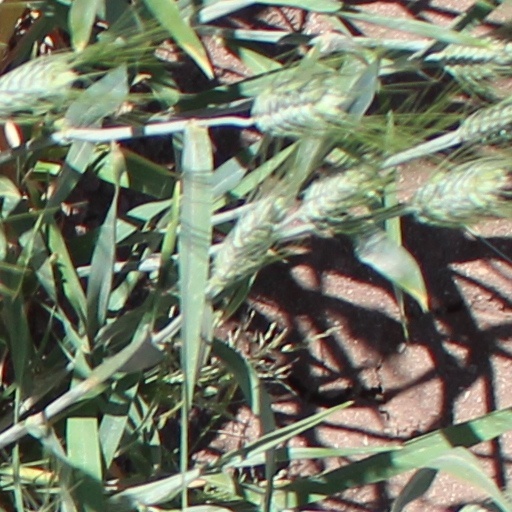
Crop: wheat